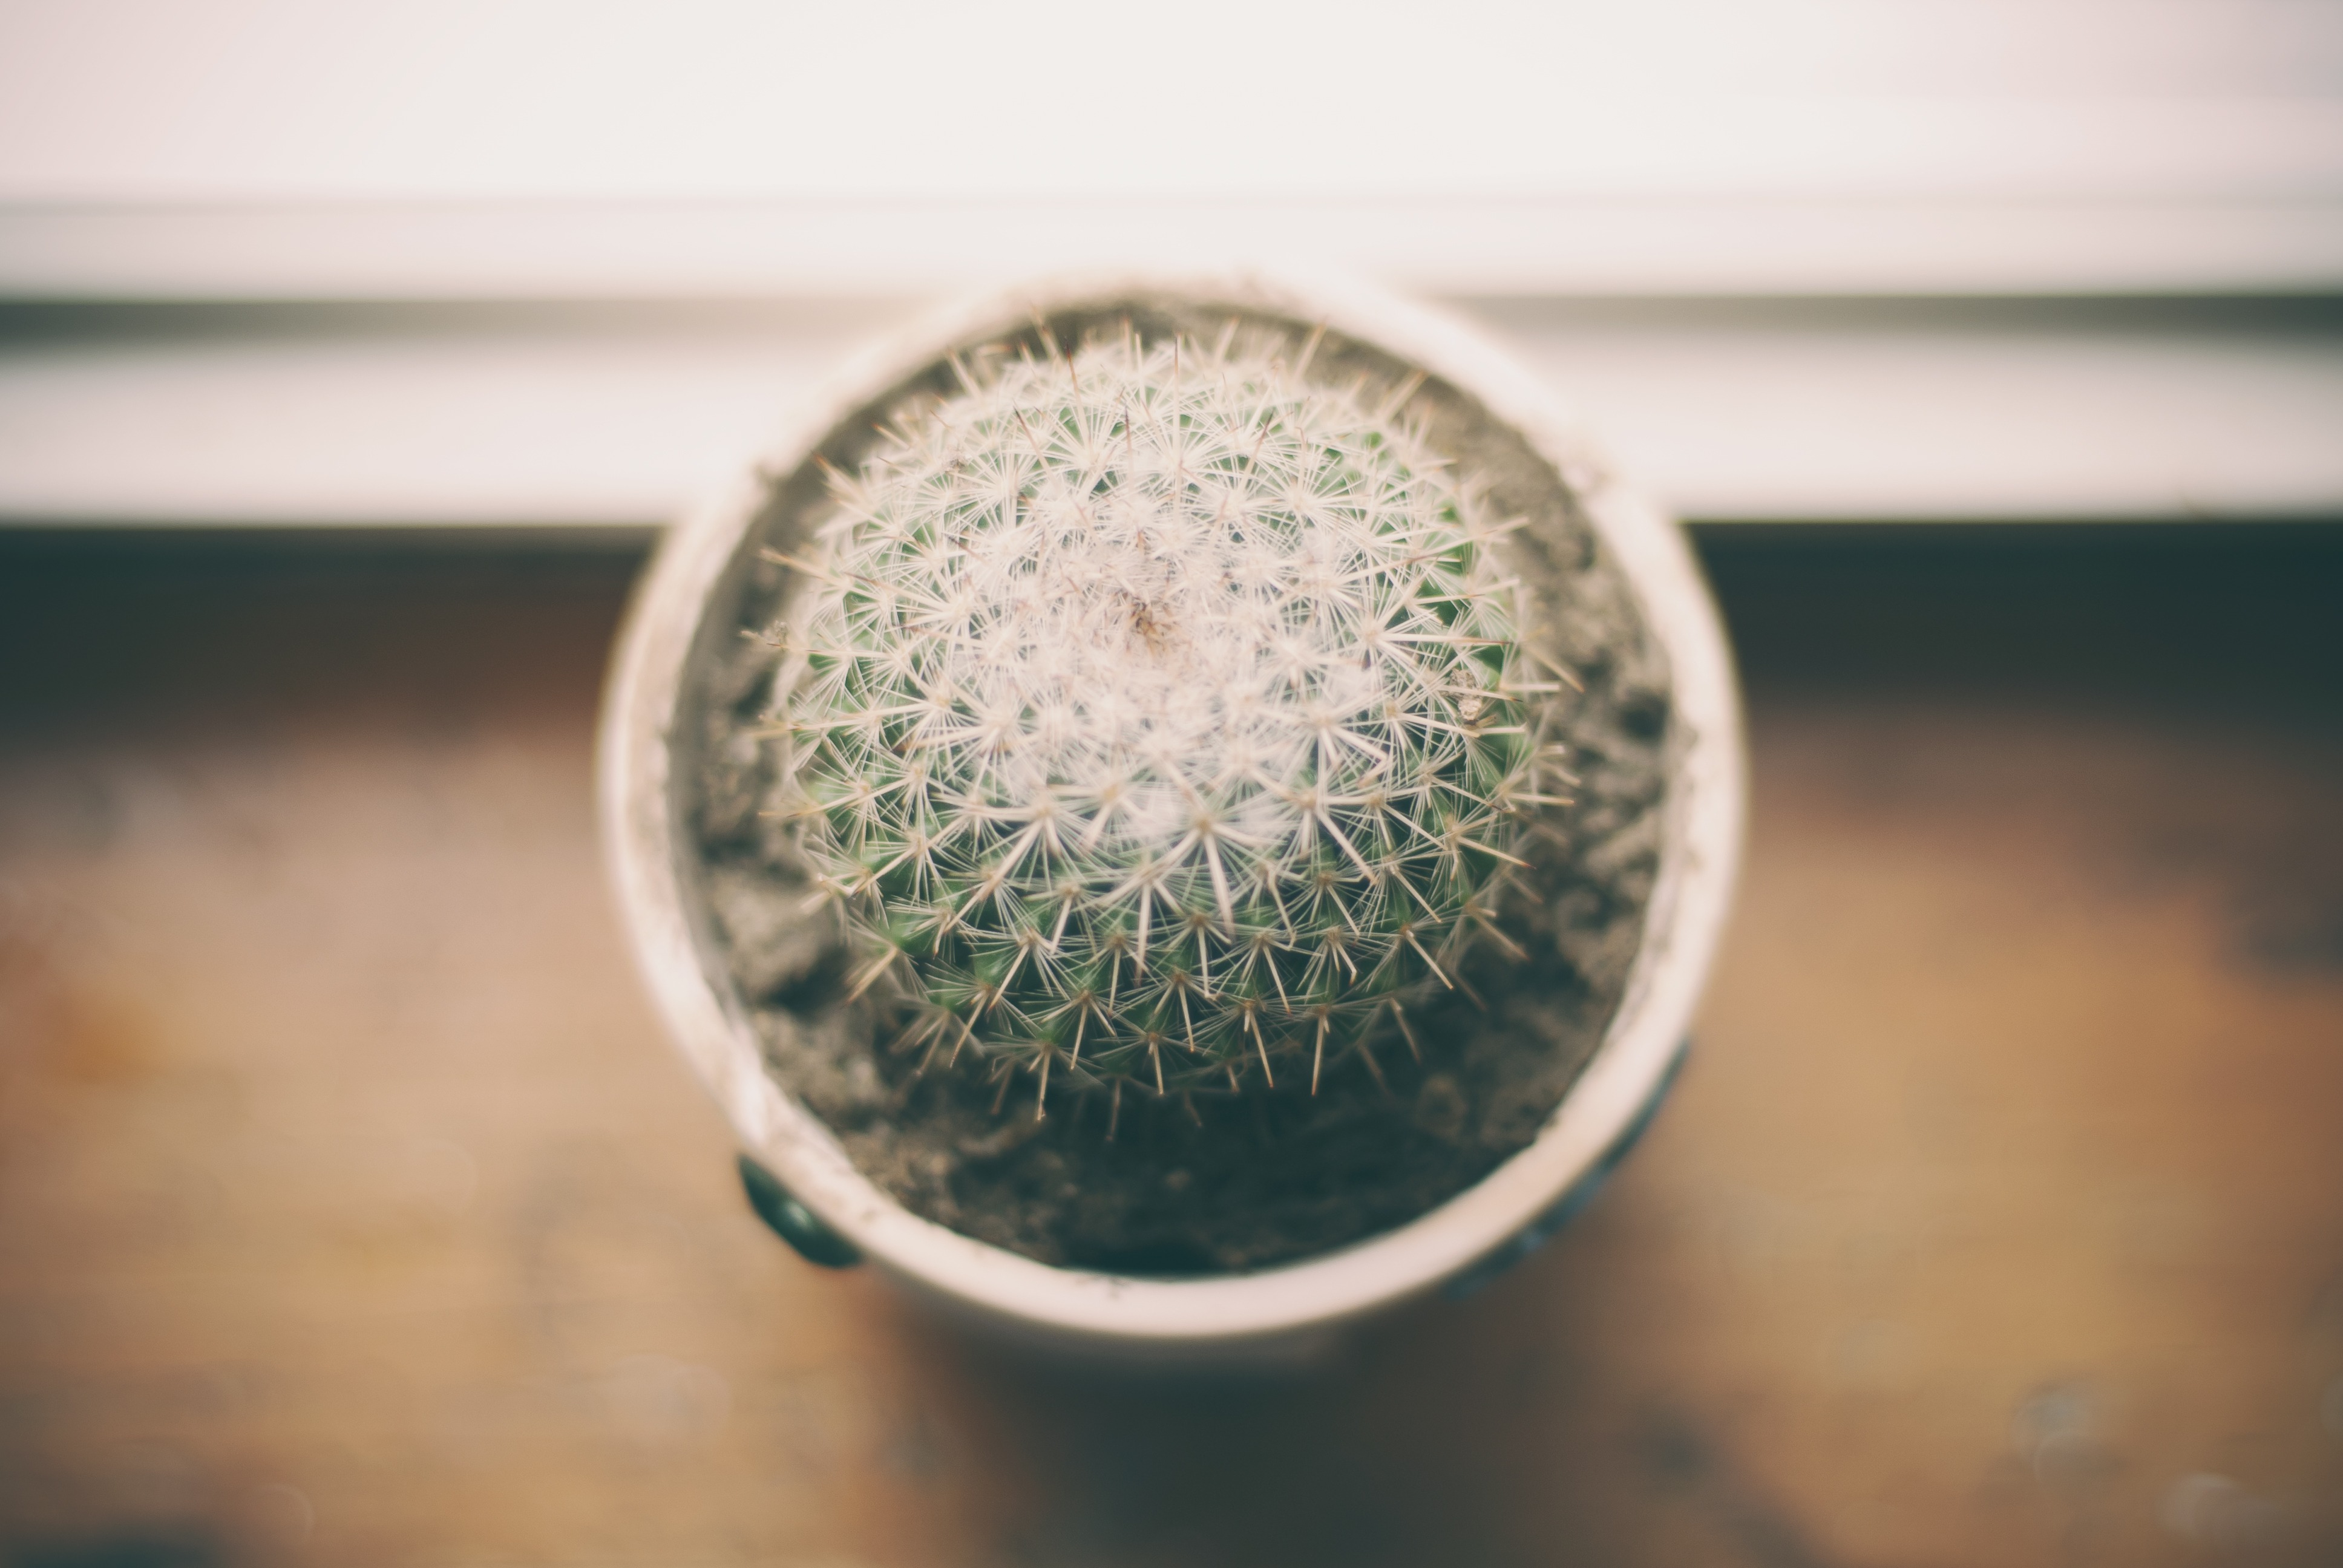
hand, cactus, sharp, plant, white, photography, desert, flower, thorn, green, herb, natural, botany, agriculture, botanical, potted plant, circle, spike, close up, vegetation, spikes, thorns, horticulture, shape, organic, macro photography, spiked, flowering plant, land plant